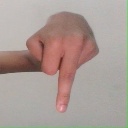
अक्षर: प